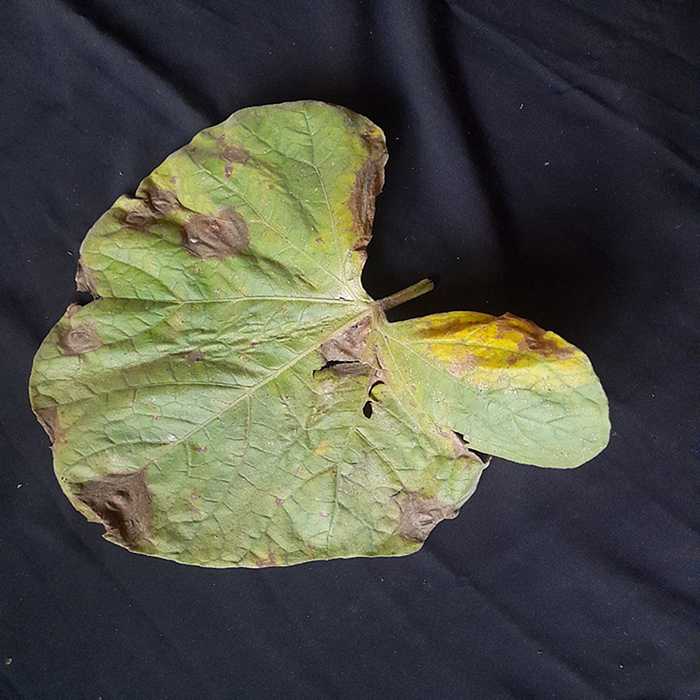
Plant: Bottle gourd
Label: Downey mildew